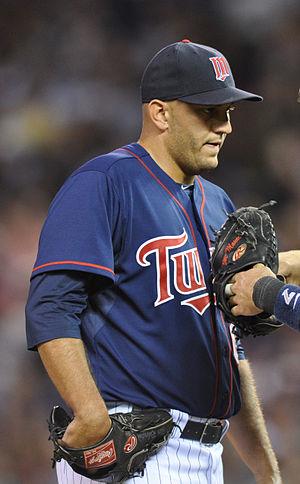
Tyler Patrick Robertson est un lanceur gaucher des Ligues majeures de baseball jouant avec les Twins du Minnesota.